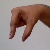
The image shows a hand gesture representing the letter 'Q' in Indian Sign Language.